Foreign policy of the first Donald Trump administration

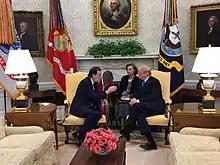
Trump and Spanish Prime Minister Mariano Rajoy, September 2017

In their first telephone call, President Trump told French President François Hollande that he "loved France" and that there was "no more beautiful country than France". However, in his 2017 CPAC speech, Trump said, "France is no longer France" due to terrorism. In response, President Hollande said allies should not criticize each other, and he invited him to visit Disneyland Paris.